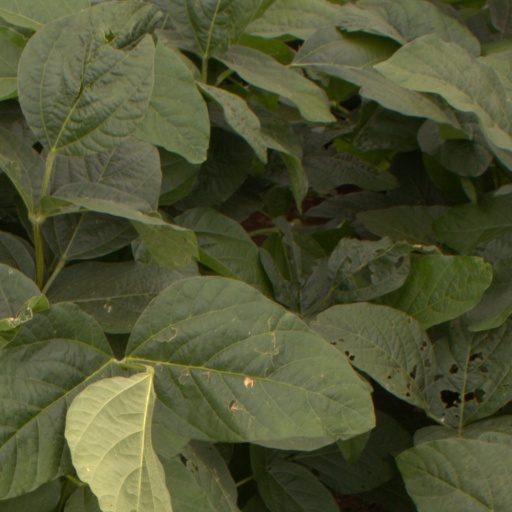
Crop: soybean